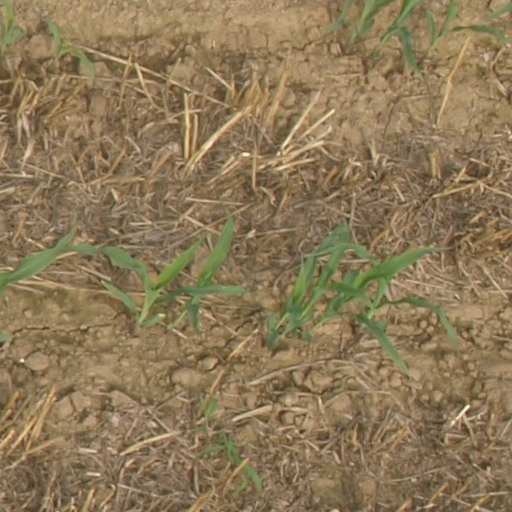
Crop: maize; corn